Hamengkubuwono X

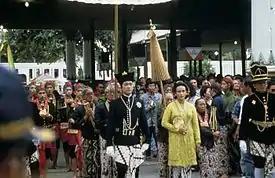

Hamengkubuwono X succeeded his father, Hamengkubuwono IX, as the Sultan of Yogyakarta when Hamengkubuwono IX died on 3 October 1988. Hamengkubuwono X was formally installed as Sultan on 7 March 1989. However, the position of the Governor of the Yogyakarta Special Region did not go to Hamengkubuwono X. Vice Governor Sri Paku Alam VIII, prince of the subordinate enclave of Paku Alaman within Yogyakarta was instead controversially elevated to the position of governor. This was contrary to the agreement made at the independence of Indonesia in recognition of Hamengkubuwono IX's support and role in the Indonesian War of Independence. Under the agreement, the Sultan holds the position of governor in the Yogyakarta Special Region, and the Paku Alam holds the position of vice governor.